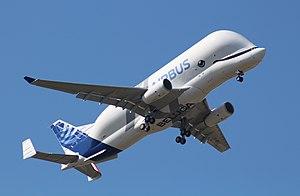
Premier vol du ""Beluga XL"", le 19 juillet 2018 vers 10:31."
L’Airbus A330-743L Beluga XL est un avion-cargo du groupe aéronautique Airbus. Il doit son nom à sa forme particulière, ressemblant à celle du cétacé. Dérivé de l'avion de ligne cargo A330-200F, le Beluga XL peut emporter une charge de plus de 53 tonnes sur une distance maximale de 4 000 km : sa soute est plus longue de 6 m et plus large de 1 m que l'A300-600ST Beluga.